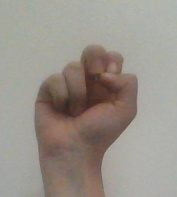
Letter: gaaf